WZMG

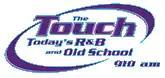
Logo as "The Touch"

On May 15, 2014, Qantum Communications announced that it would sell its 29 stations, including WZMG, to Clear Channel Communications (now iHeartMedia), in a transaction connected to Clear Channel's sale of WALK AM-FM in Patchogue, New York, to Connoisseur Media via Qantum. The transaction was consummated on September 9, 2014.